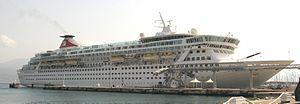
La Fred. Olsen Cruise Lines est une compagnie maritime norvégienne de Croisière.